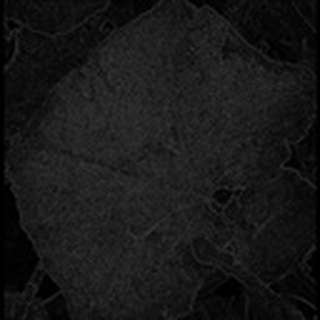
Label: cotton_powdery_mildew